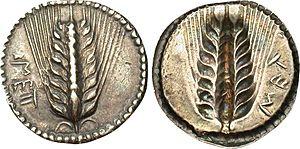
La Lucanie était un ancien district d'Italie du Sud pendant l'Antiquité, elle correspond à la partie septentrionale de la Regio III d'Auguste, Lucania et Bruttium
La région de la Basilicate [ba.zi.li.kat̪], est une région d'Italie méridionale d'environ 558 000 habitants dont le chef-lieu est Potenza. Elle comprend deux provinces : la province de Potenza et la province de Matera. Son nom provient du grec basilikos, qui signifie « royal ».